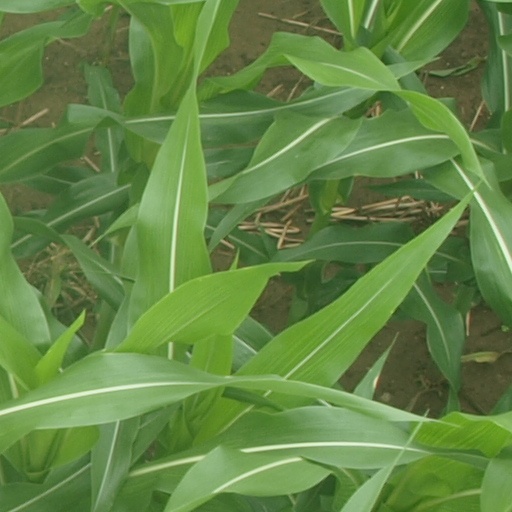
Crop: maize; corn